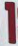
Number: 1